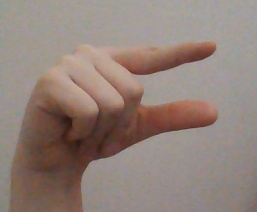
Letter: dal